Josep Ferrer i Bujons

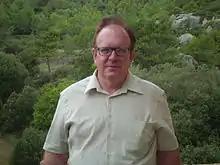

Josep Ferrer i Bujons (born in Sant Martí de Maçana, Rubió, 12 May 1959) is a Catalan linguist, author, poet and professor graduate in Catalan Philology. He has written five books, of which the first four are compilations of poems.